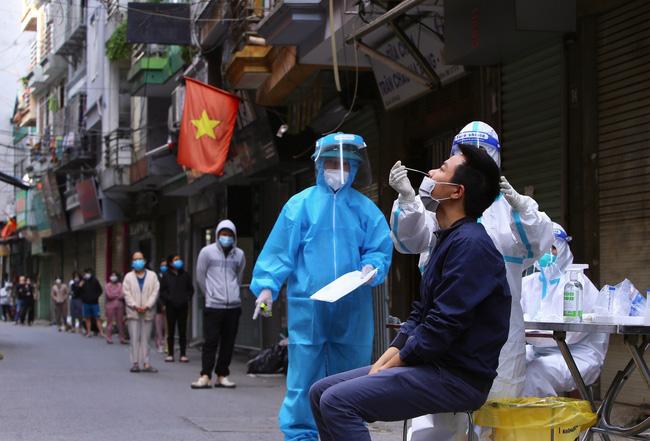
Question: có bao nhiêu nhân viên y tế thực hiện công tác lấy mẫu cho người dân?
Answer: có ba nhân viên y tế đang công tác